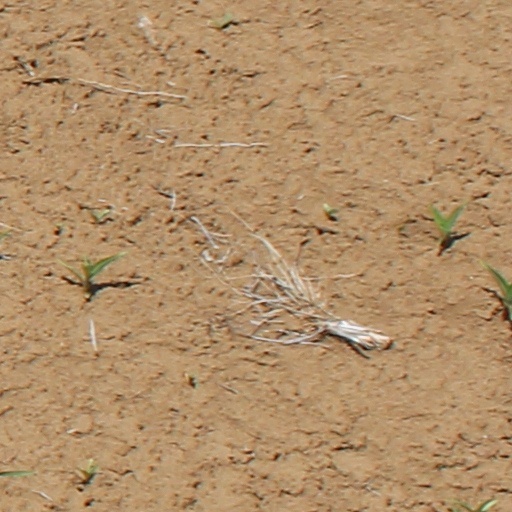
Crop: wheat